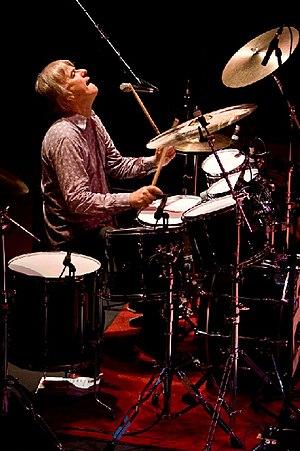
Jim McCarty Yardbirds Basingstoke 2008 By Marc Lacaze Photographe
Jim McCarty est un batteur et chanteur de blues et de rock britannique, membre du groupe The Yardbirds.